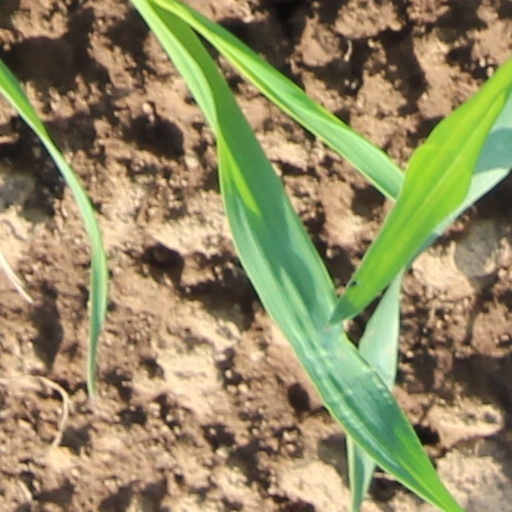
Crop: wheat